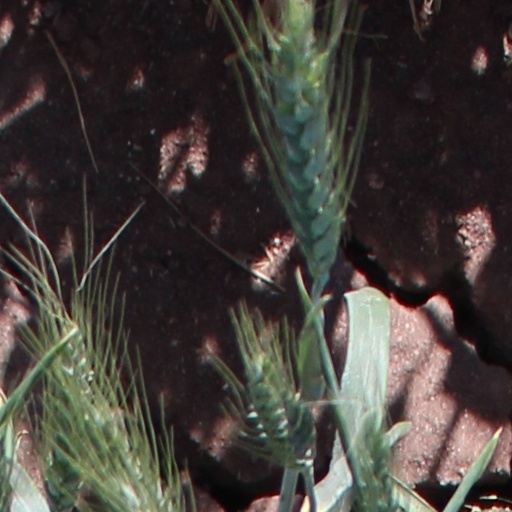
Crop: wheat